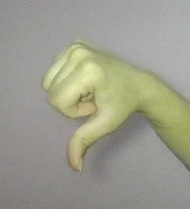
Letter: waw